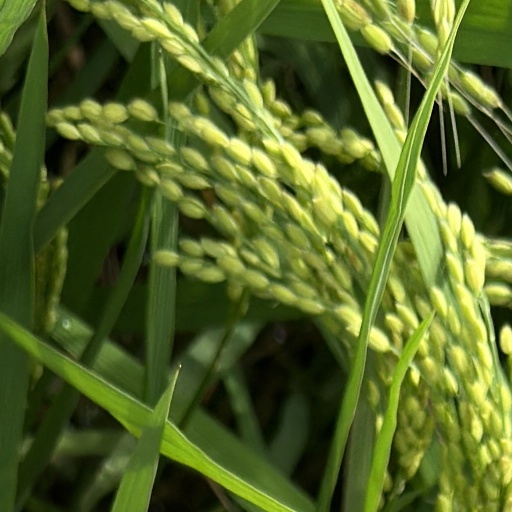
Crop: rice